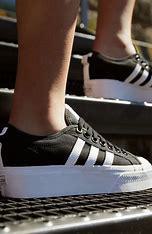
Brand: Adidas
Model: Nizza Platform